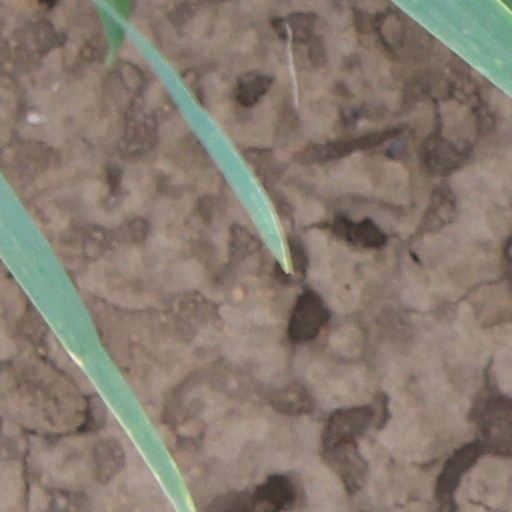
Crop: wheat